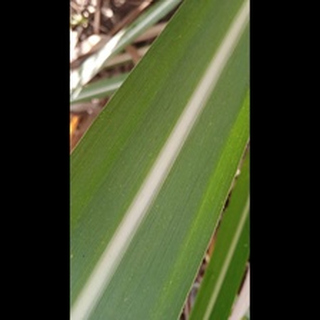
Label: healthy_sugarcane